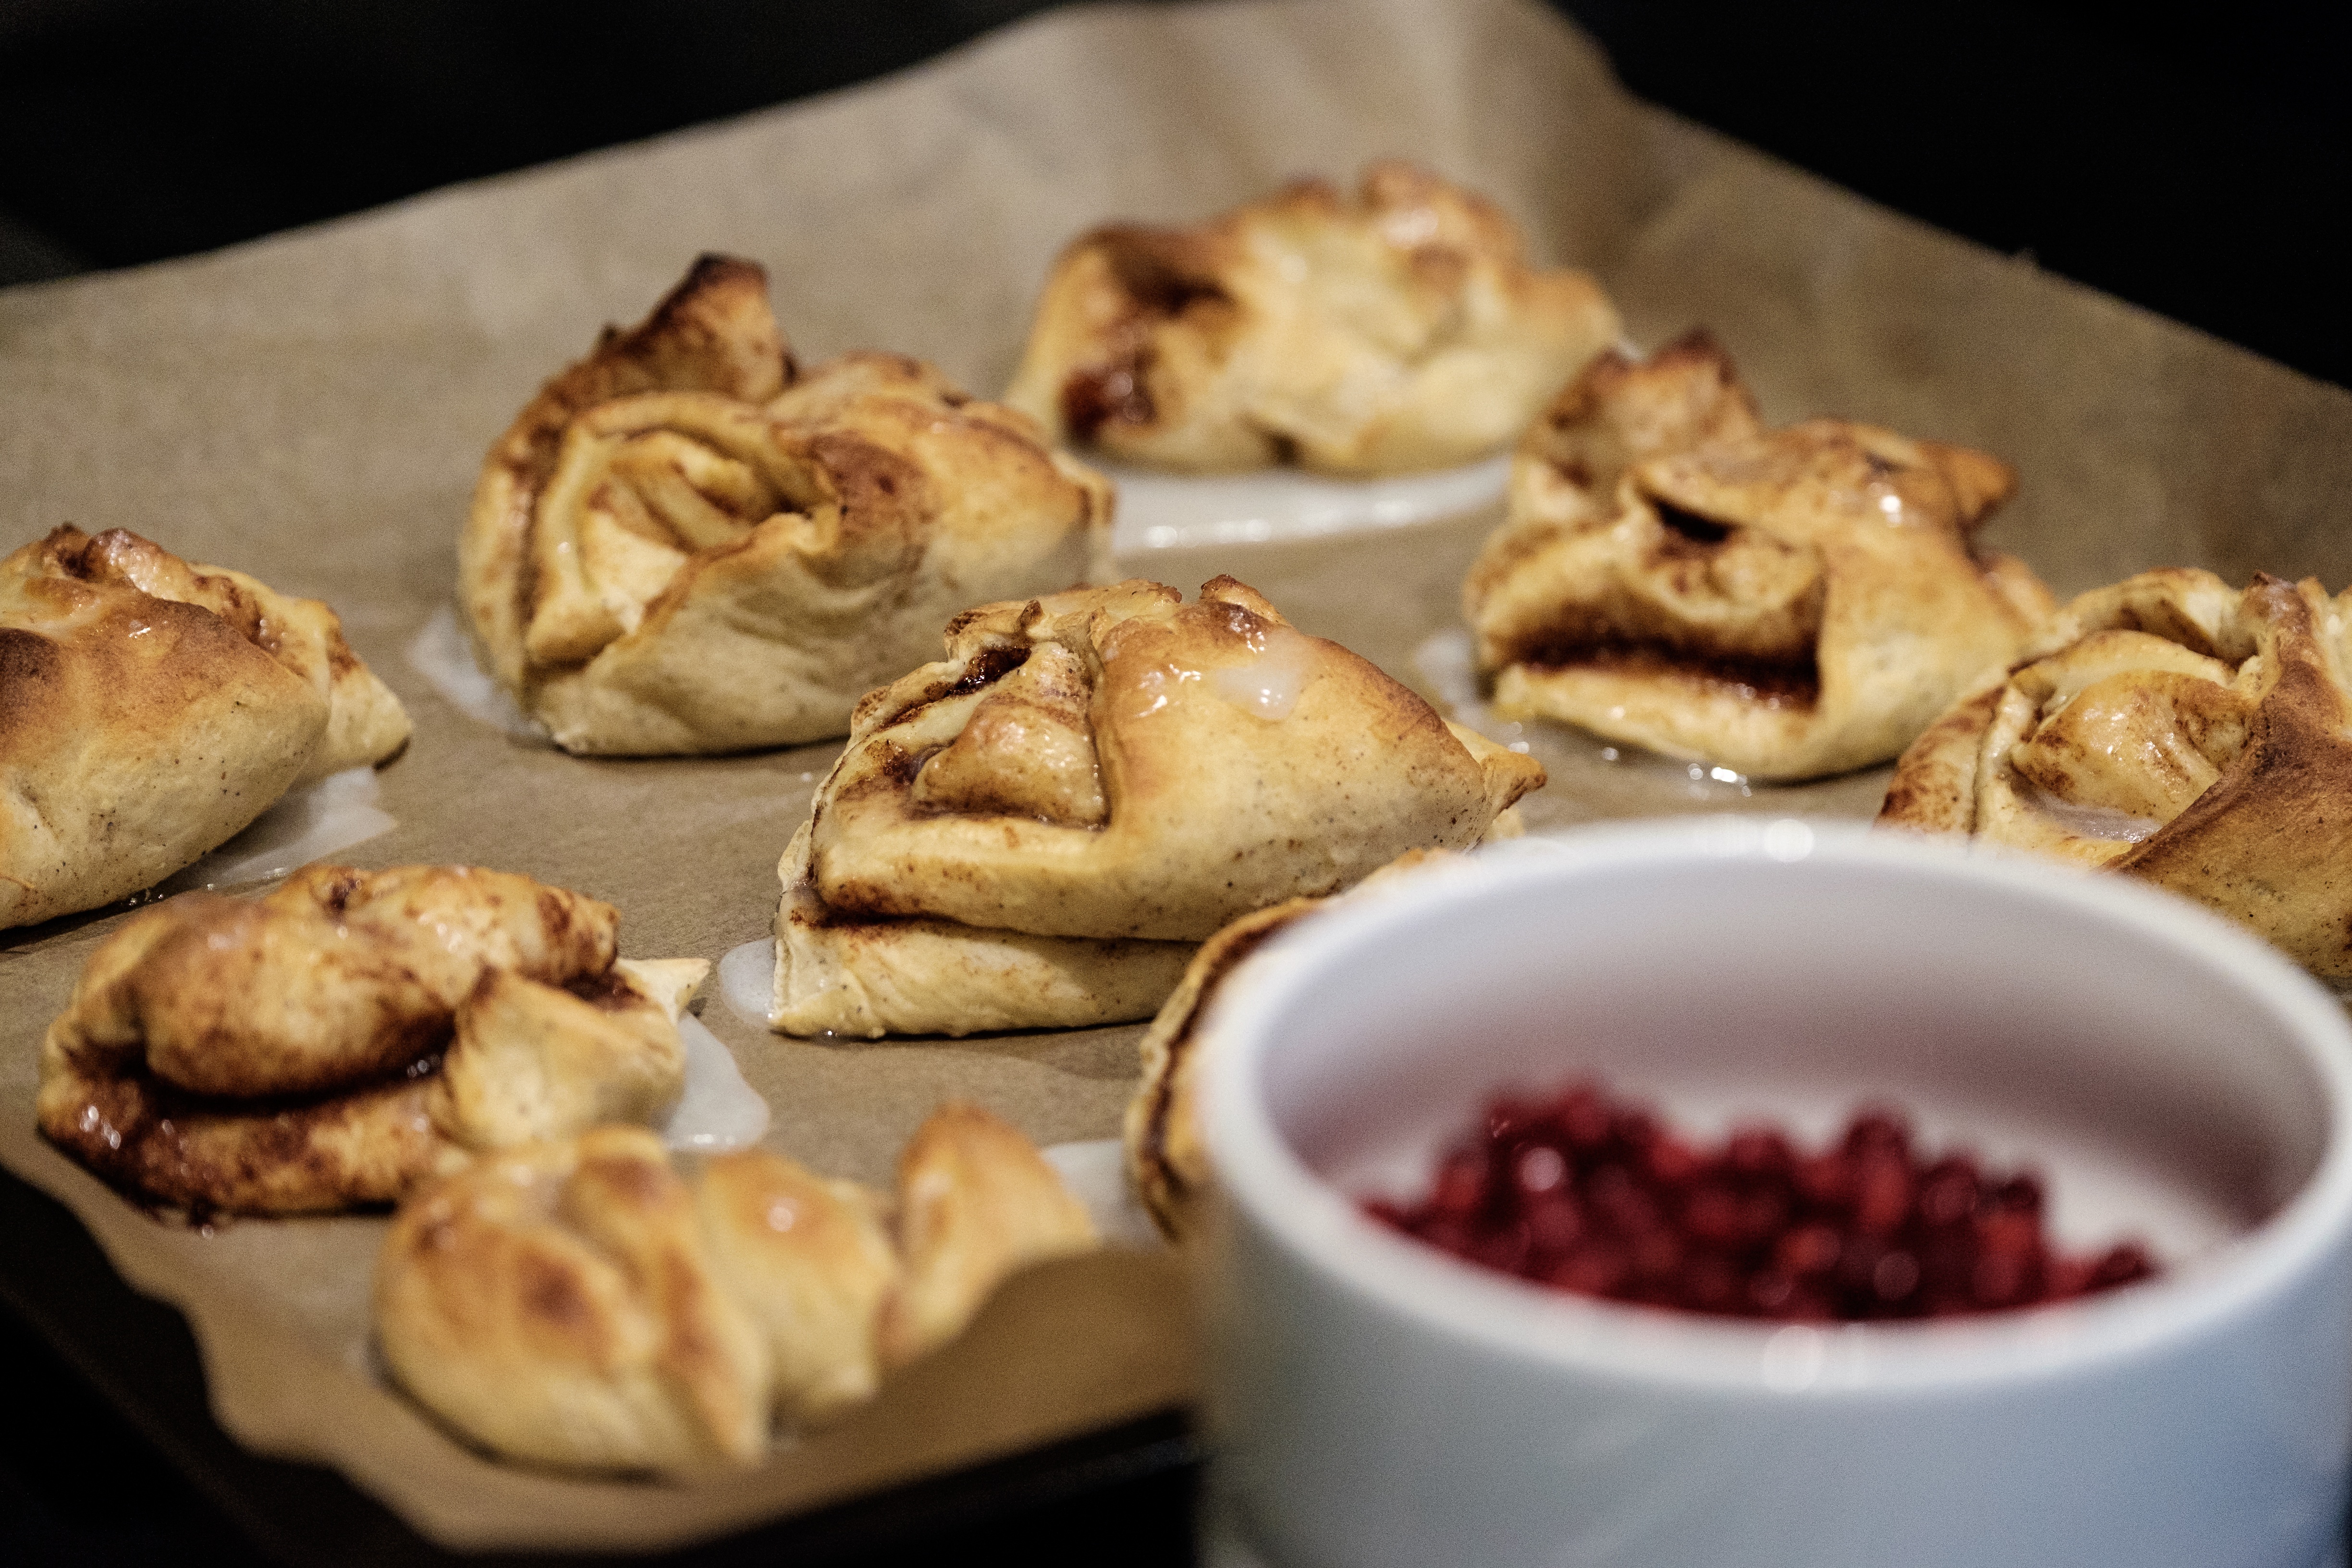
dish, meal, food, produce, breakfast, baking, dessert, cuisine, pie, baked goods